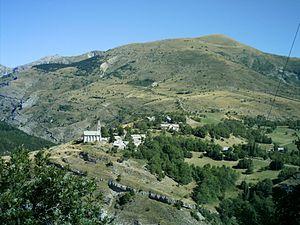
Rabou est une commune française située dans le département des Hautes-Alpes en région Provence-Alpes-Côte d'Azur.